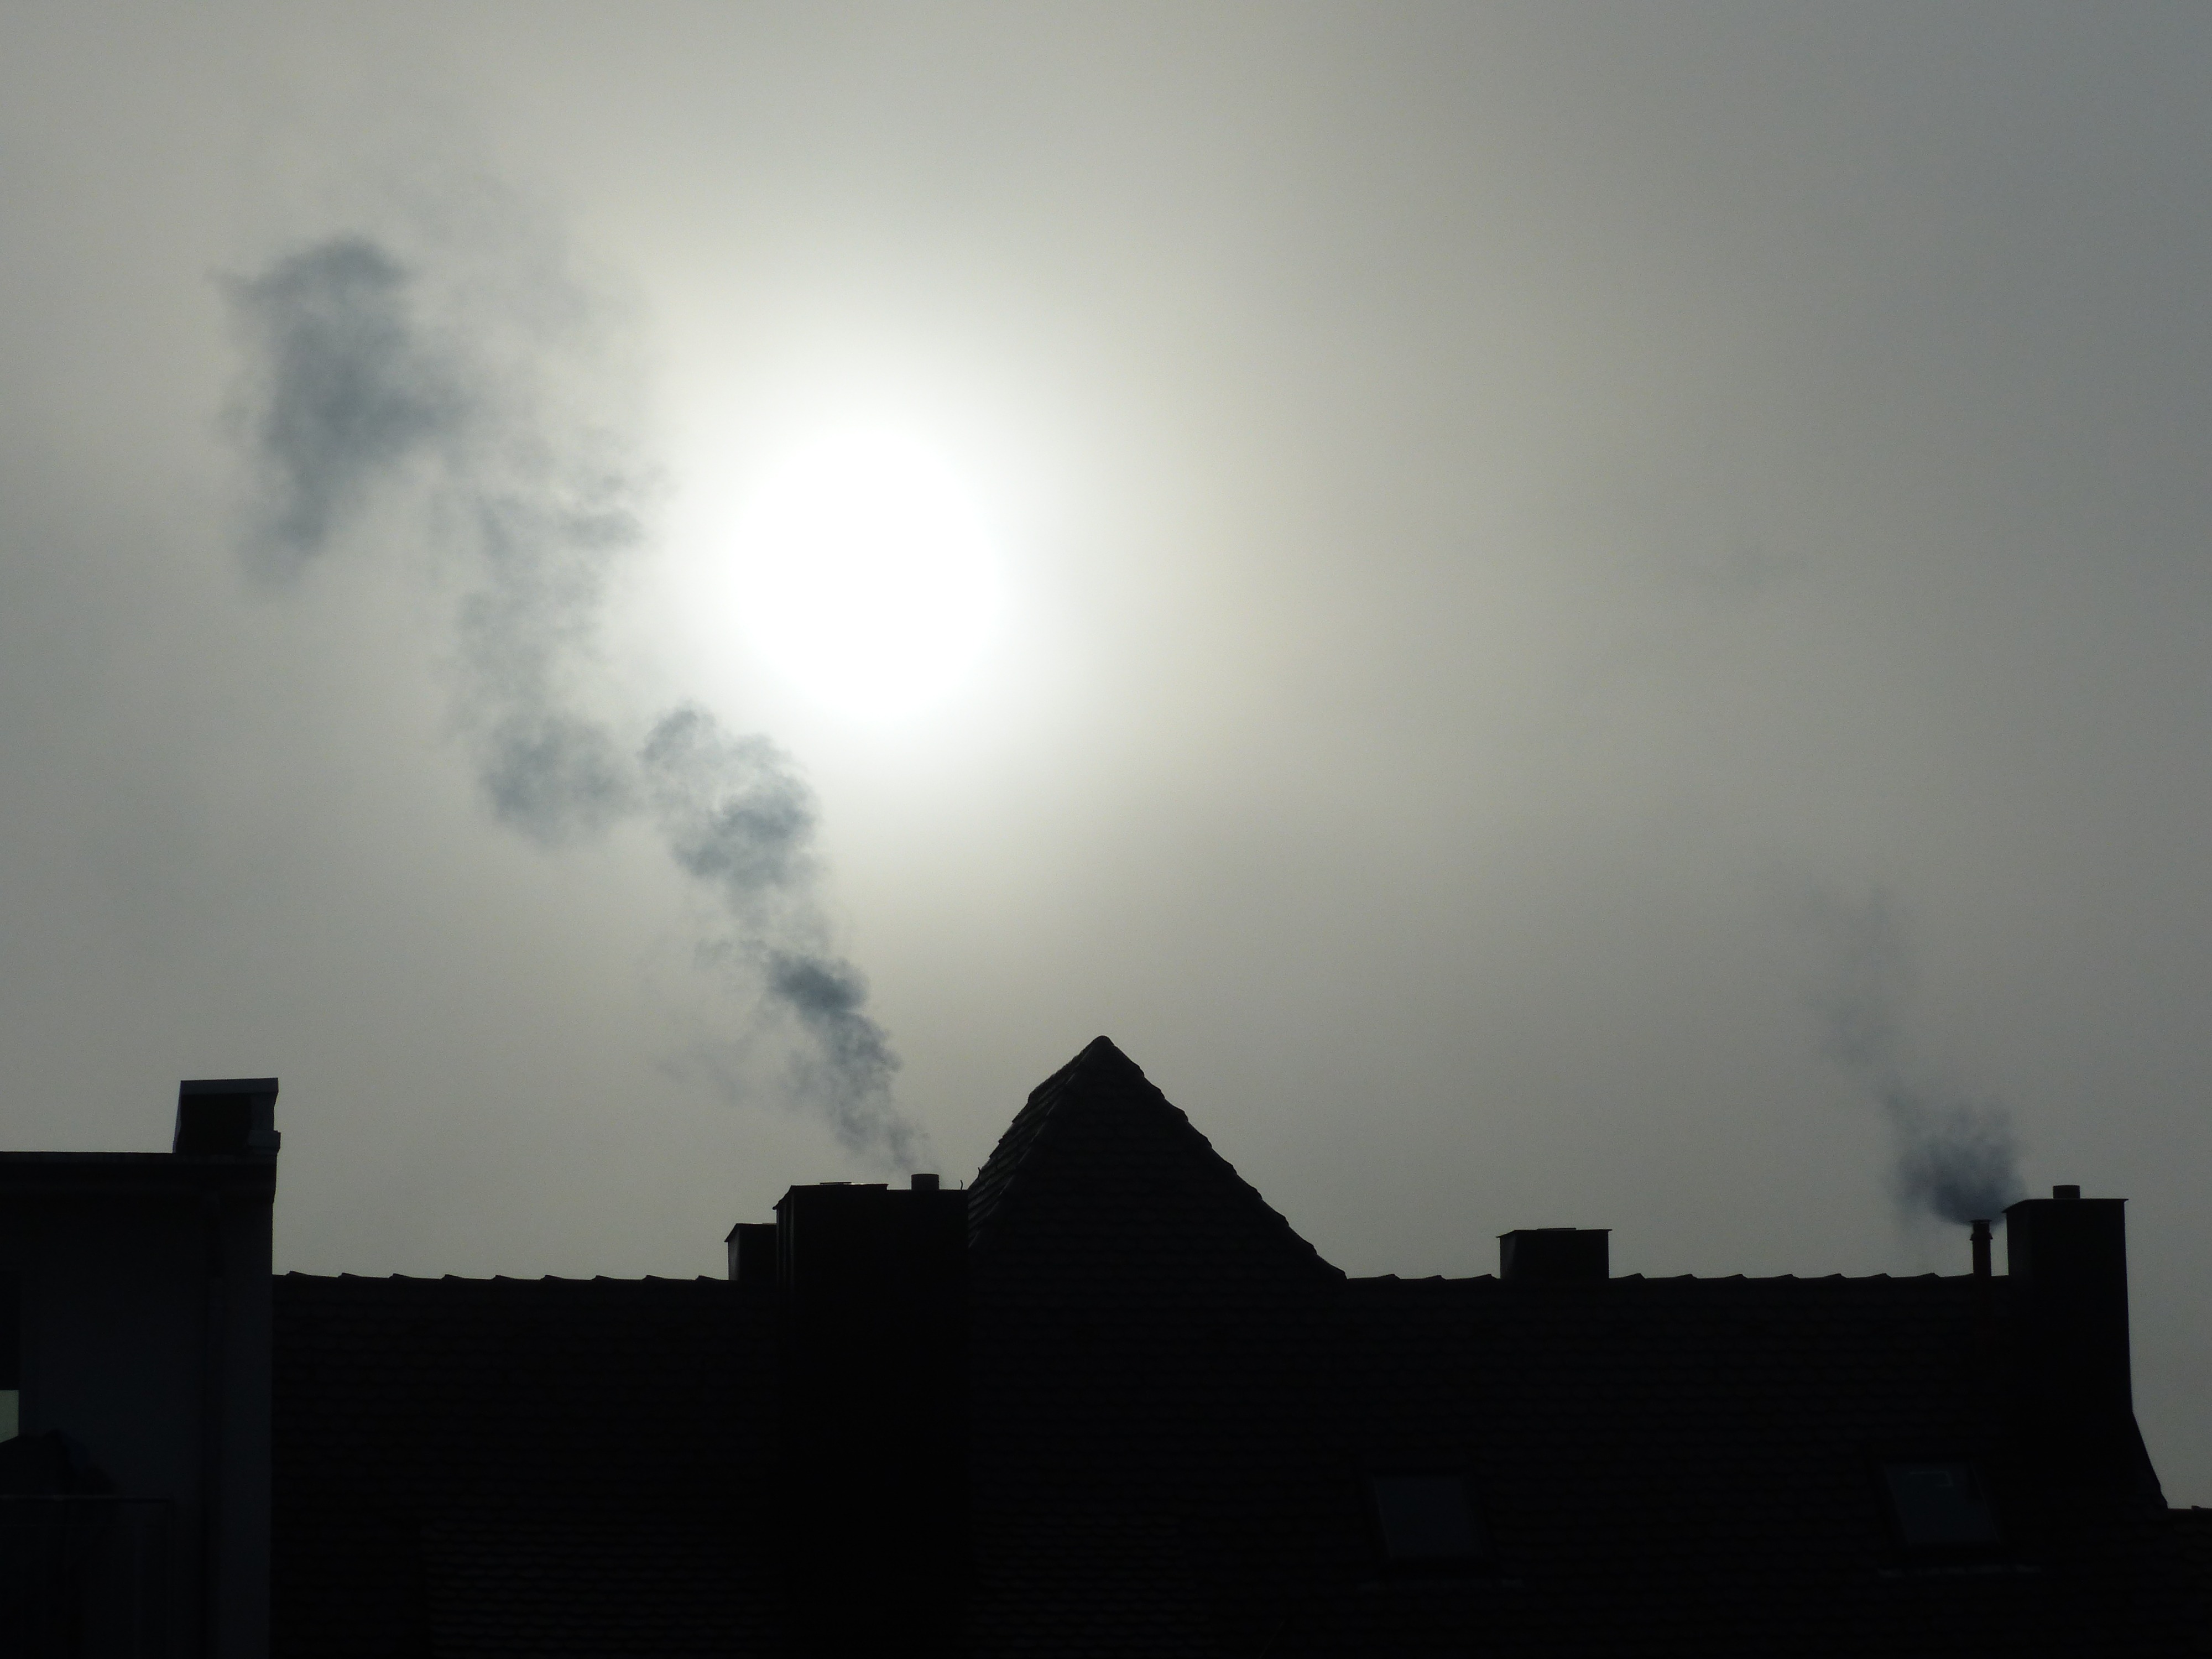
winter, light, cloud, sky, sun, fog, mist, sunlight, morning, dawn, city, atmosphere, spooky, smoke, dusk, evening, weather, haze, fireplace, darkness, heat, energy, at night, homes, creepy, gloomy, shape, pollution, roofs, slurry, colourless, astronomical object, winter time, energy consumption, meteorological phenomenon, witching hour, atmospheric phenomenon, atmosphere of earth, blacked out